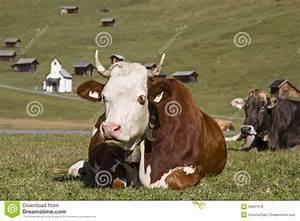
cow